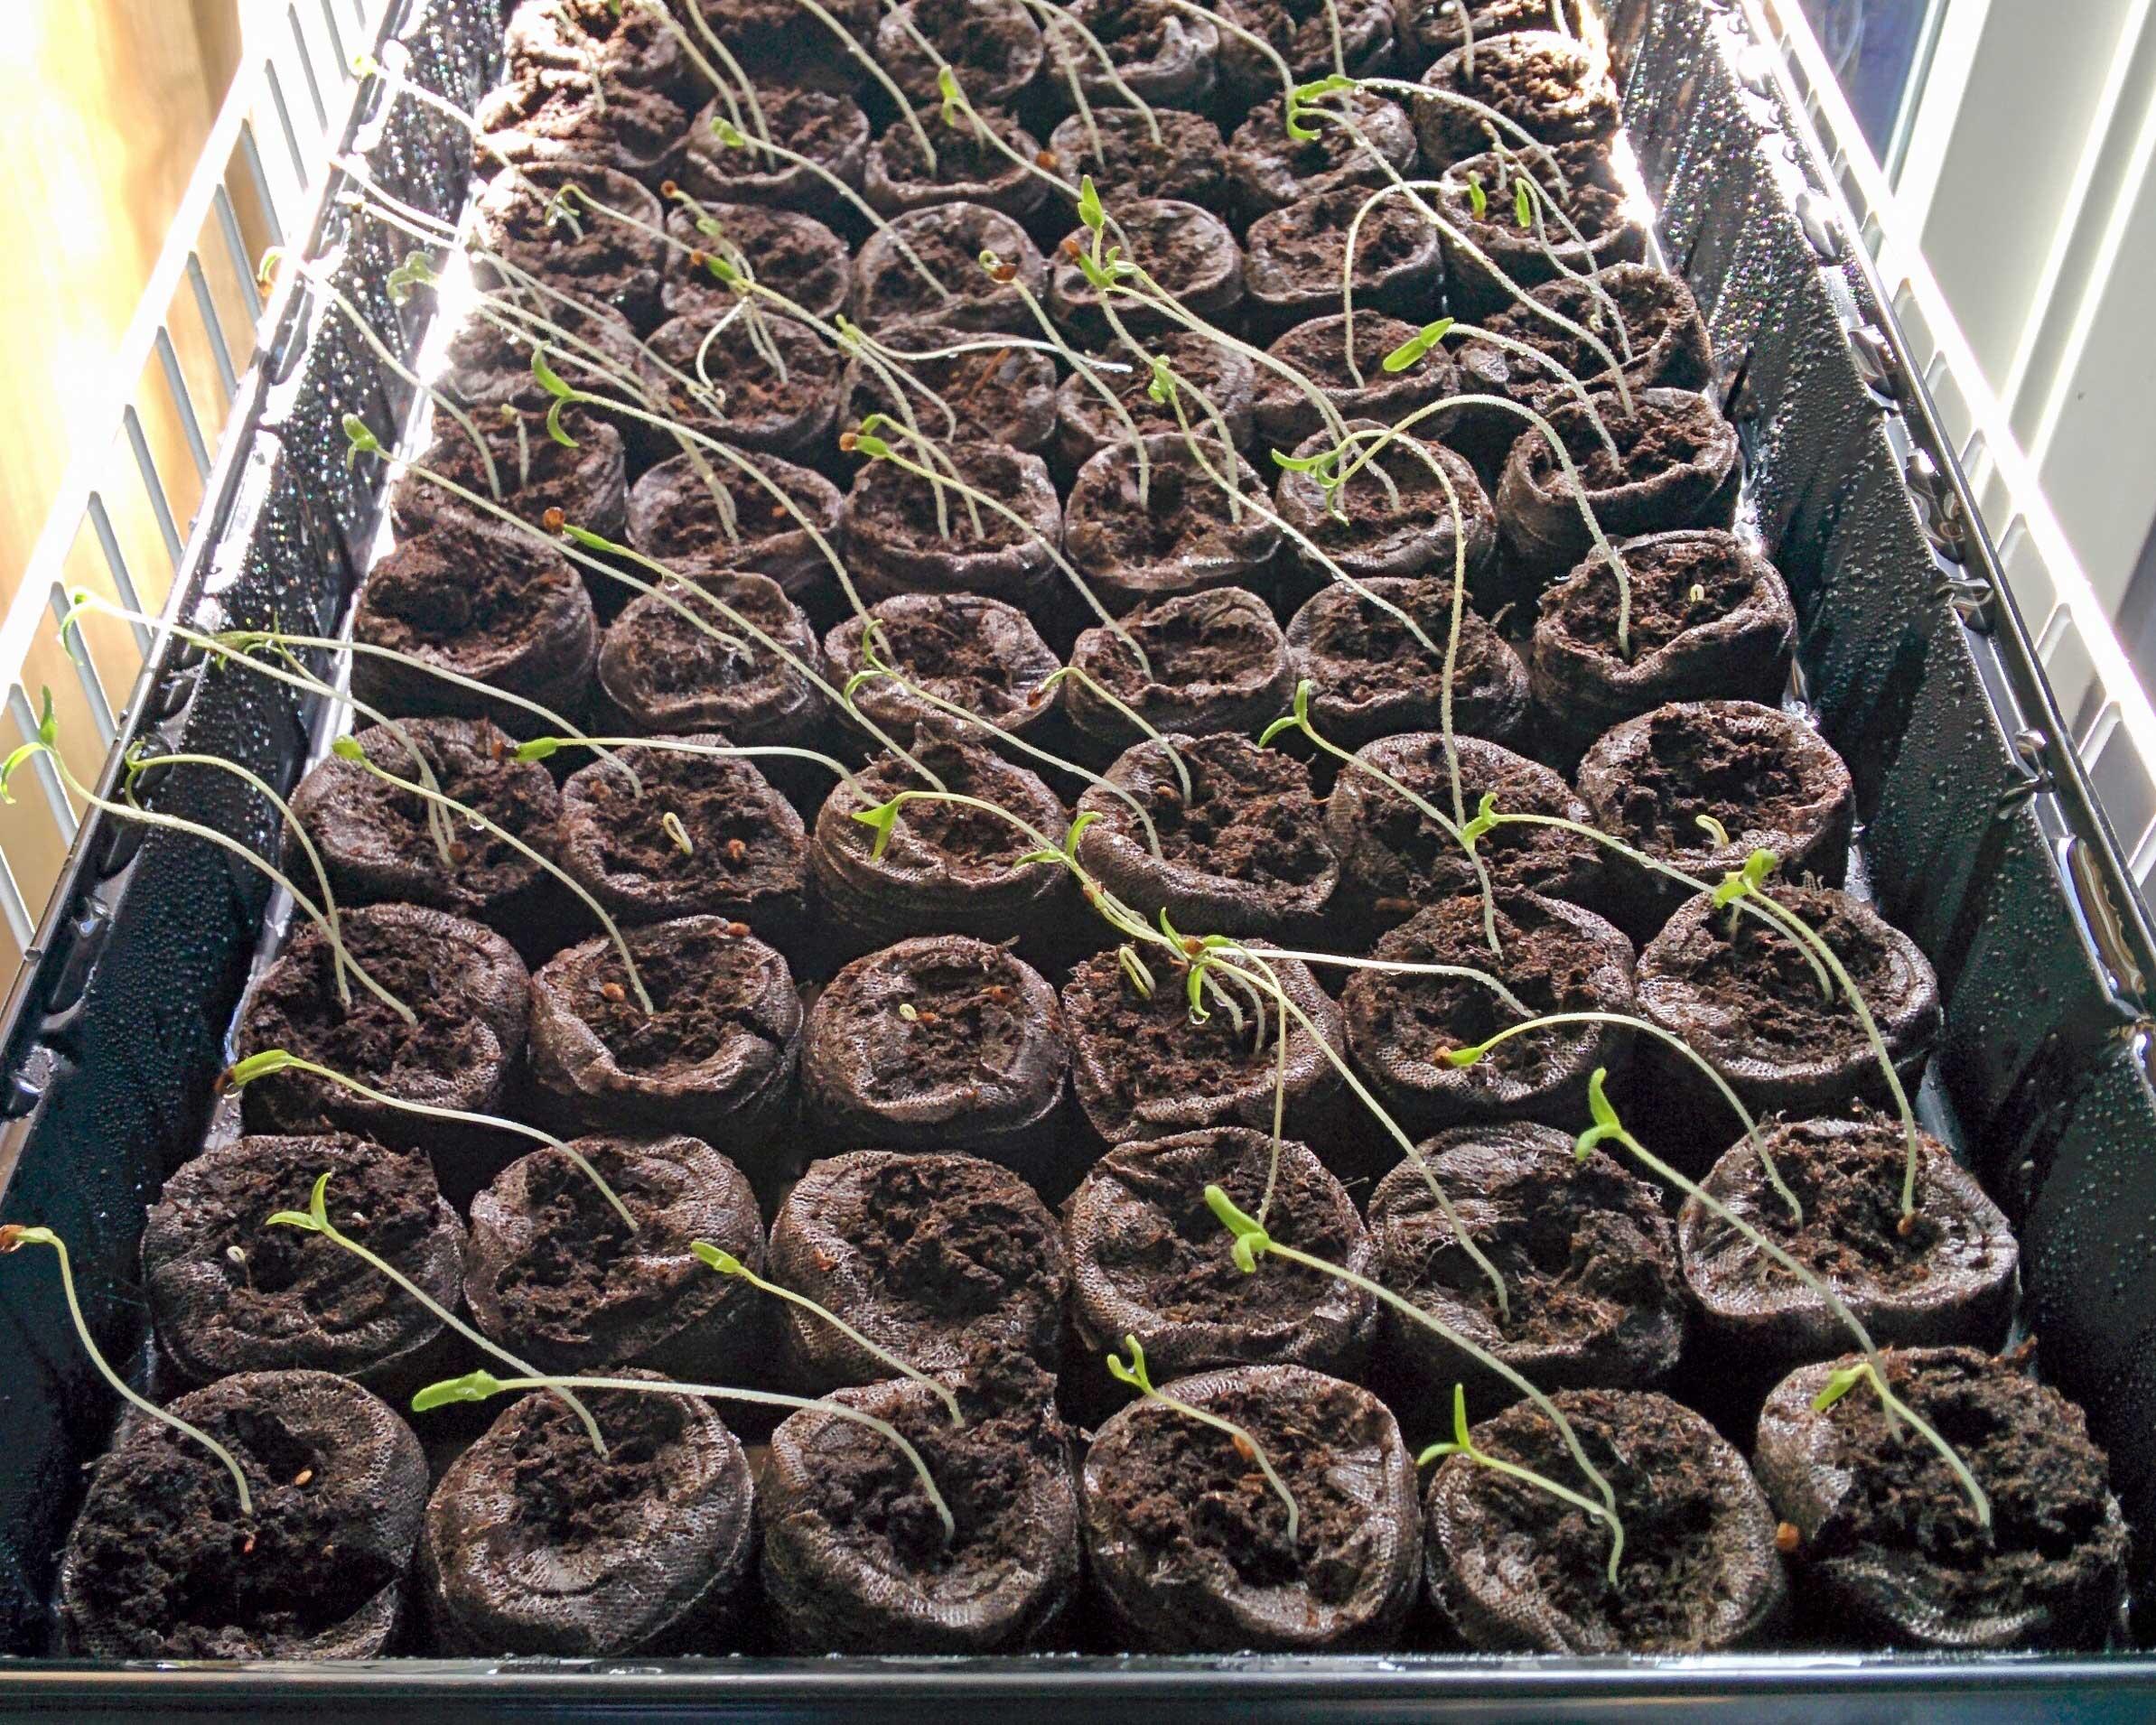
Huu ni mimea wa vitunguu maji au vitunguu vya kijani vilivyopandwa kwenye bustani ya muinuko. Mimea hii ina majani marefu membamba na kijani kibichi na baadhi yao yana maua meupe yaliyochipuka juu.